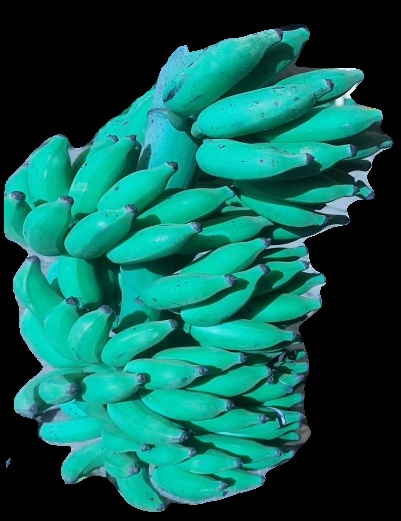
Variety: elakki-bale
Grade: grade3